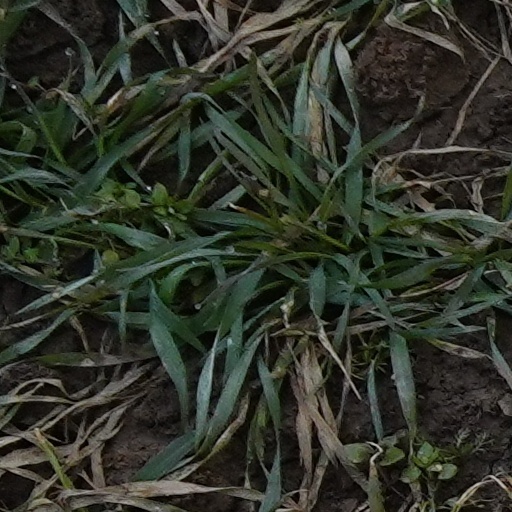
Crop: wheat